Martin Elmiger

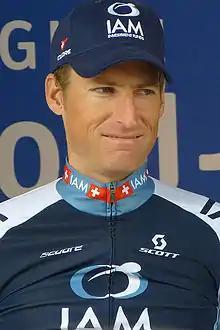
Elmiger at the 2013 Four Days of Dunkirk.

Martin Elmiger (born 23 September 1978) is a Swiss former road racing cyclist, who rode professionally between 2001 and 2017 for the Post Swiss Team, , , and squads. During his career, Elmiger was a four-time winner of the Swiss National Road Race Championships.